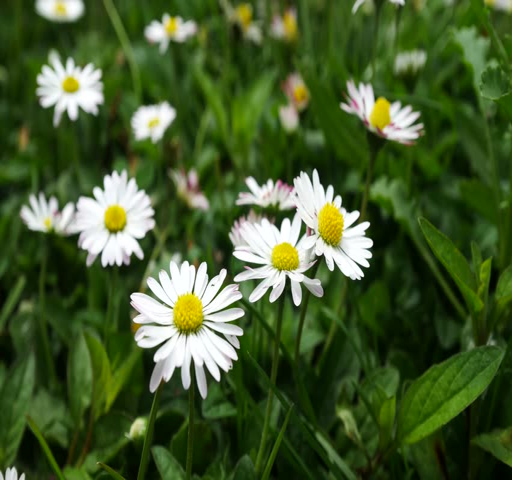
daisy flowers in the garden